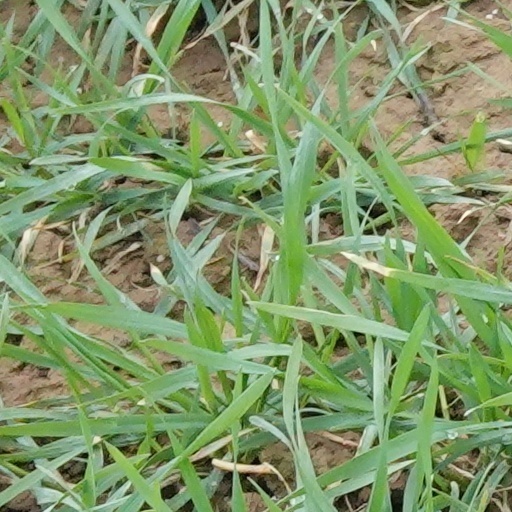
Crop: wheat